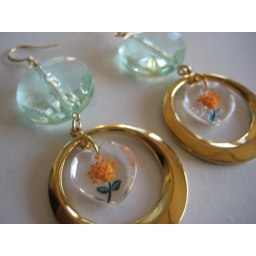
Transparent vintage orange flower bead hangs in between a gold vintage circle component, from a vintage mint green transparent faceted bead.